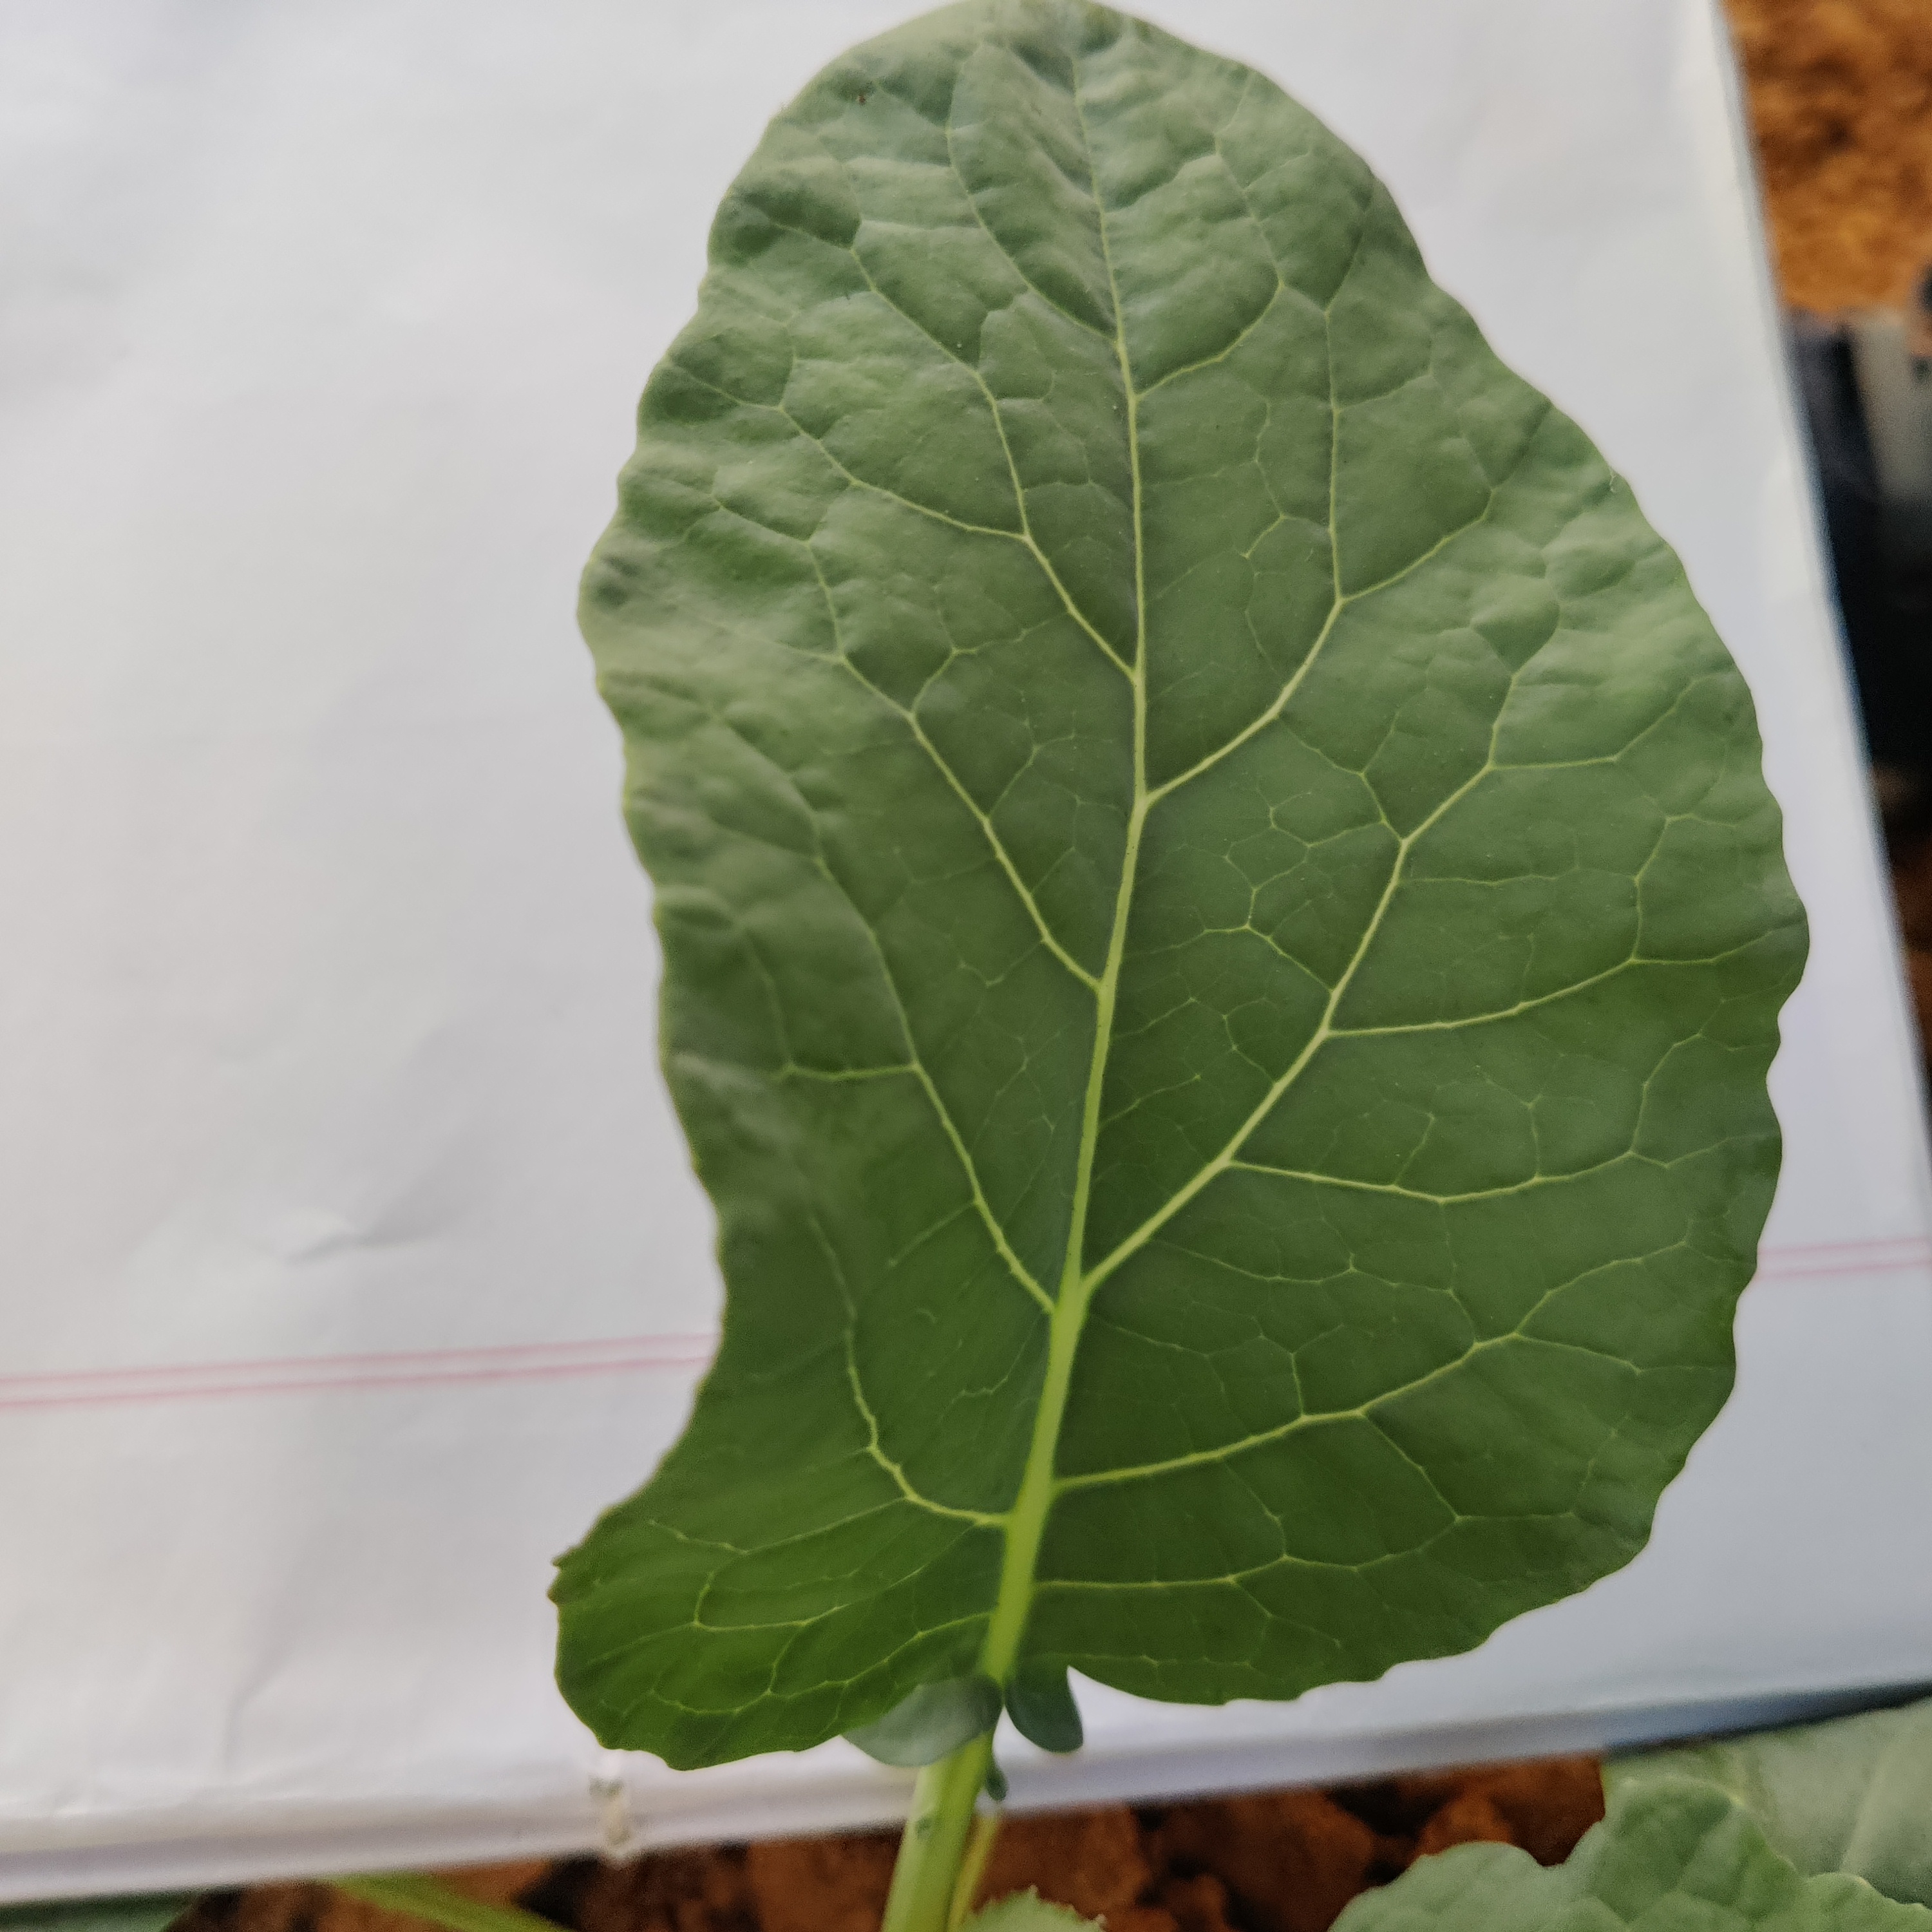
Label: Healthy